Zona Rosa, Mexico City

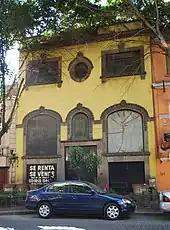
Abandoned house from the early 20th century on Hamburgo Street

Zona Rosa began to be developed along with the rest of Colonia Juárez in the mid-19th century; however, it has always had an independent identity. Originally the area was called “La Teja”, then “La Zona Americana” or “Colonia Americana”, as presidents from Benito Juárez to Porfirio Díaz promoted it for foreign investment and residency up until the early 20th century. The area also attracted Mexico City's elite who were looking to escape the city center. During this time, the area was filled with cafes, pastry shops, and a number of green areas designed to create a European atmosphere. For this reason the streets were named after European cities such as Hamburg (Hamburgo), London (Londres), Copenhagen (Copenhague), Genoa (Genova), Nice (Niza), and Liverpool. The Mexican Revolution put an end to the building here and the initial mansions remained, but many were abandoned.